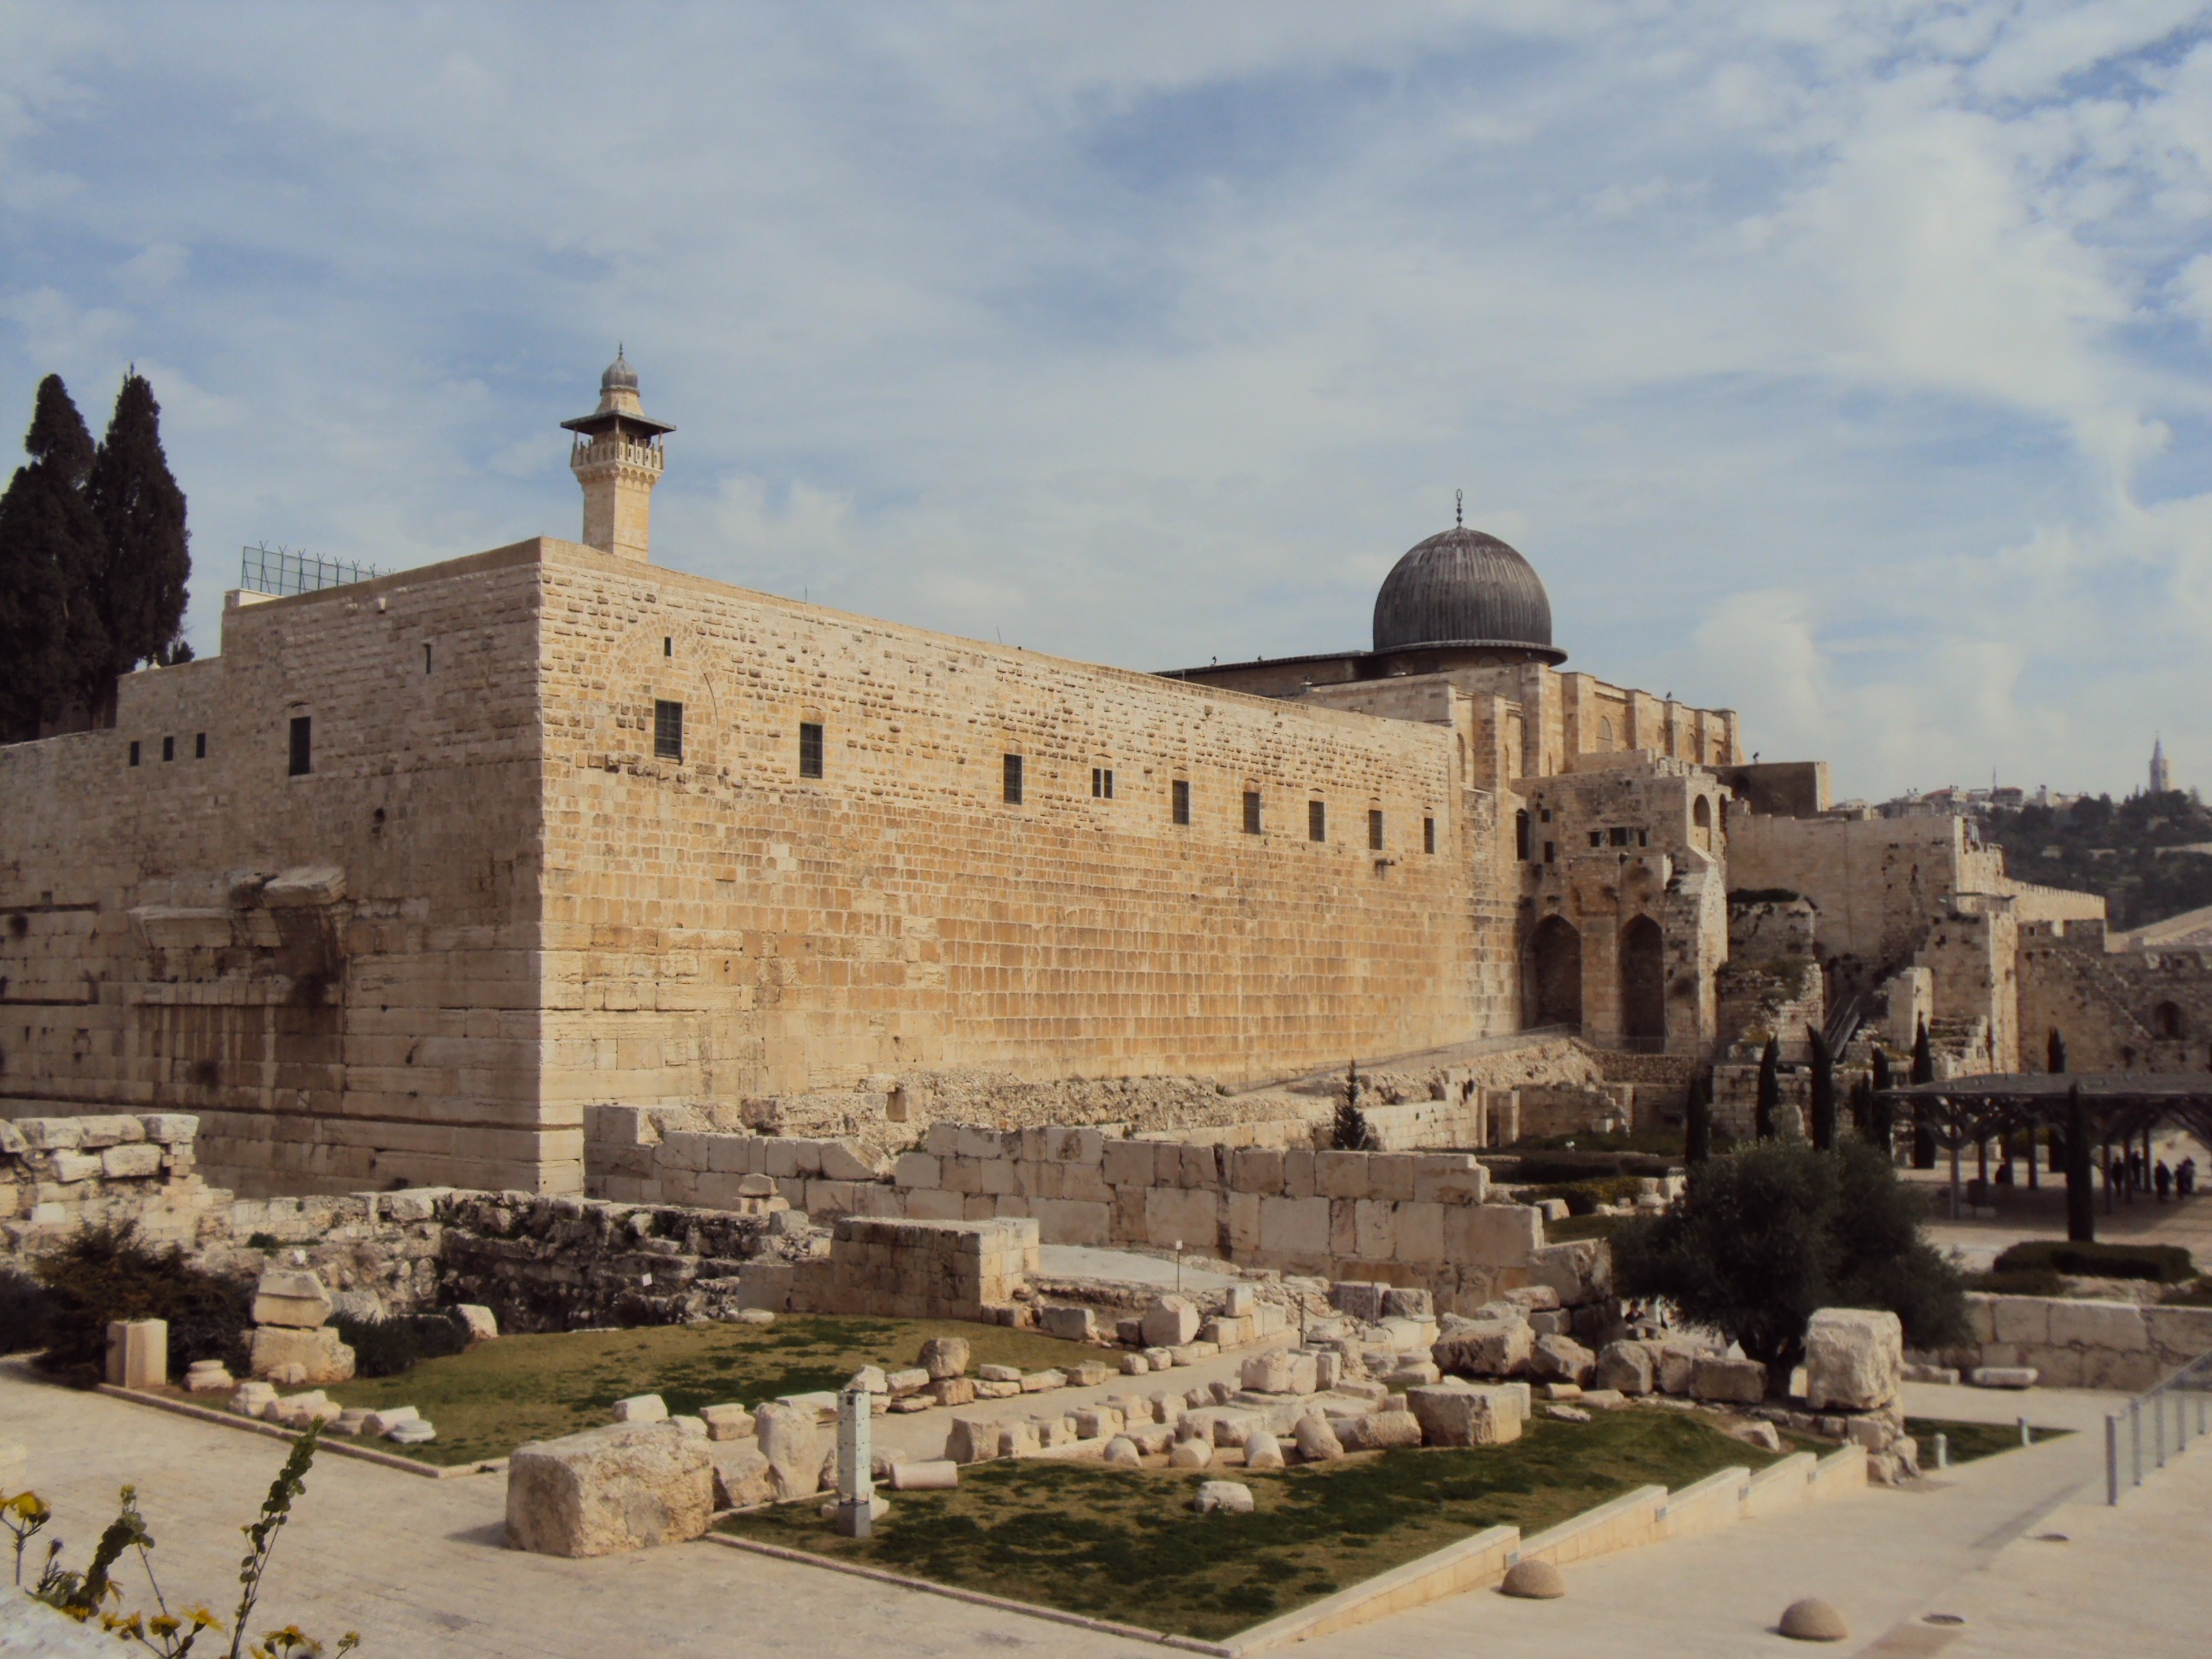
building, palace, church, fortification, temple, ruins, monastery, history, jerusalem, israel, ancient rome, unesco world heritage site, holy land, historic site, ancient history, ancient roman architecture, byzantine architecture